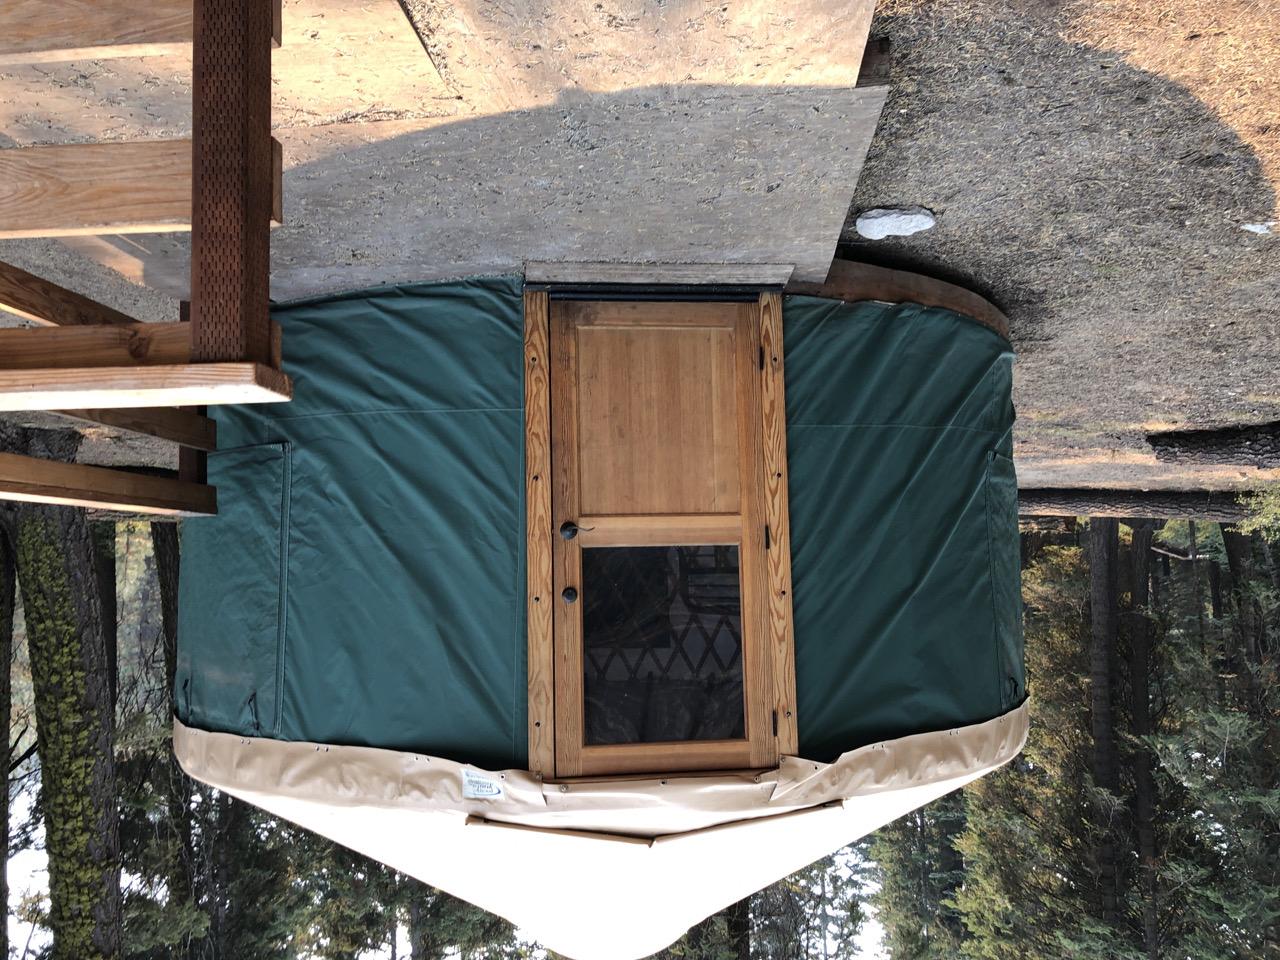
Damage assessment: no_damage